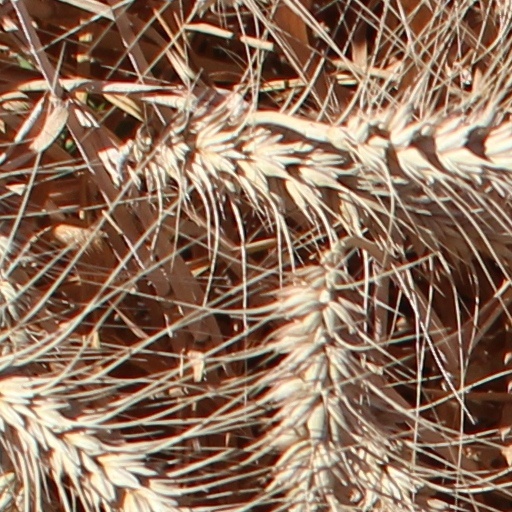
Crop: wheat